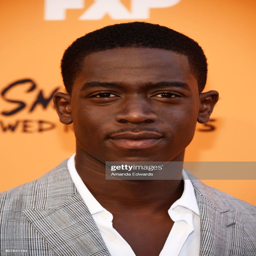
actor arrives at the premiere .